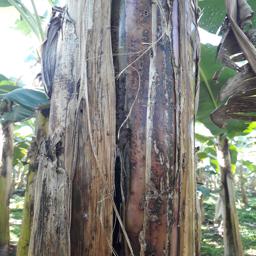
Label: PSEUDOSTEM WEEVIL